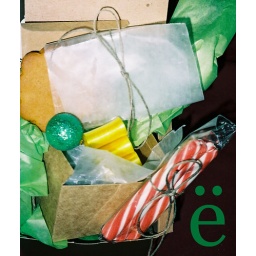
Peppermint sticks wrapped in cellophane. Boxed ribbon candy Mini ornaments. Ginger snap flower cookies wrapped in parchment paper